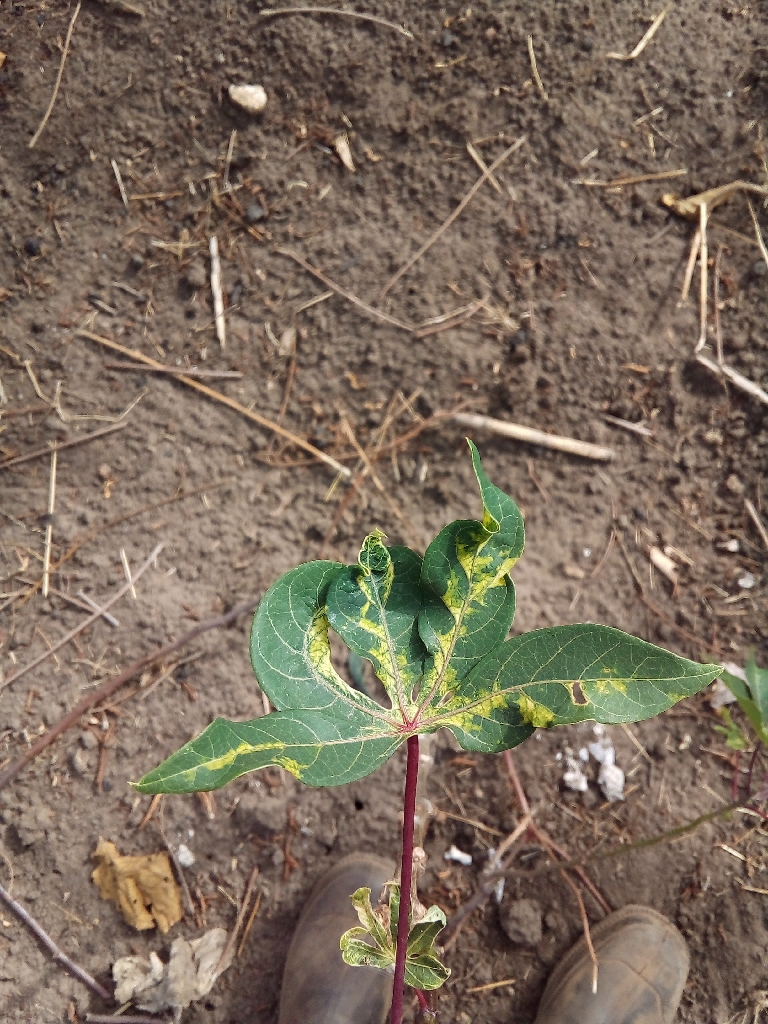
Label: cassava mosaic disease (cmd)